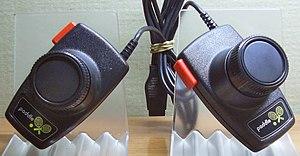
Le paddle est un périphérique informatique composé d'un bouton tournant ; il sert en général dans les jeux vidéo à diriger un personnage selon un axe donné, ou bien à faire tourner un objet.